Colorado Rapids

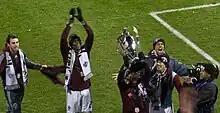
Colorado Rapids after winning MLS Cup 2010

New head executive Jeff Plush took over the business responsibilities of the club when he was named Managing Director in January 2006. The club's colors were changed to burgundy and blue, to align with other clubs owned by Kroenke Sports Enterprises. This accompanied the company's commitment to building the world's largest professional soccer stadium and fields complex, Dick's Sporting Goods Park, which opened to worldwide acclaim in March 2007, and formulating relationships with another KSE soccer club, Arsenal of the English Premier League and Pachuca of Mexico.